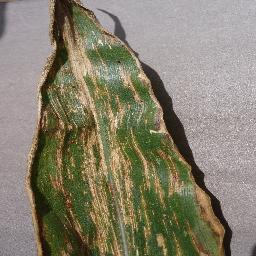
Label: Corn___Cercospora_leaf_spot Gray_leaf_spot